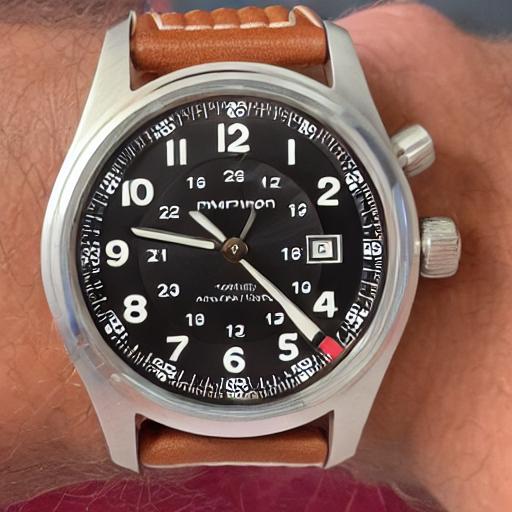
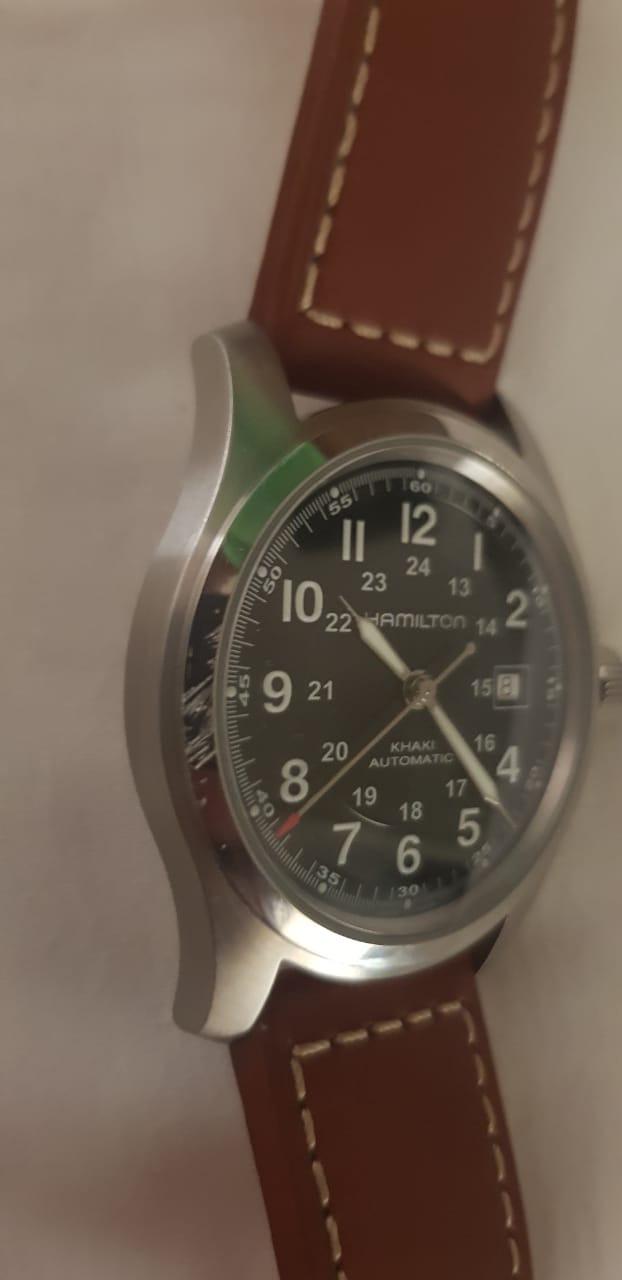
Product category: accessories_watch
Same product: no